She Killed in Ecstasy

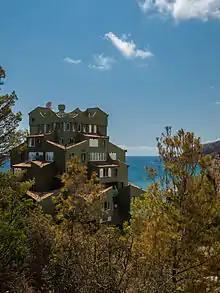
Xanadu in Calp, where Mrs. Johnson lives

The film was shot in July 1970 in Calp, Spain, less than a month after finishing his previous film "Vampyros Lesbos" (1971). Franco utilized the same cinematographer, film editor, and film composers as he had on "Vampyros Lesbos" as well as some of the cast including Soledad Miranda, Ewa Strömberg and Paul Muller.